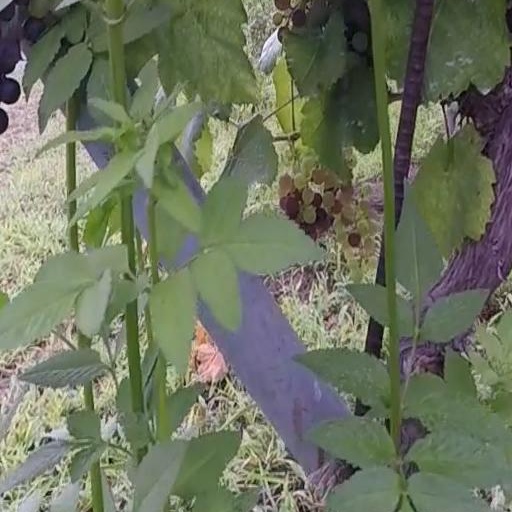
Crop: grape